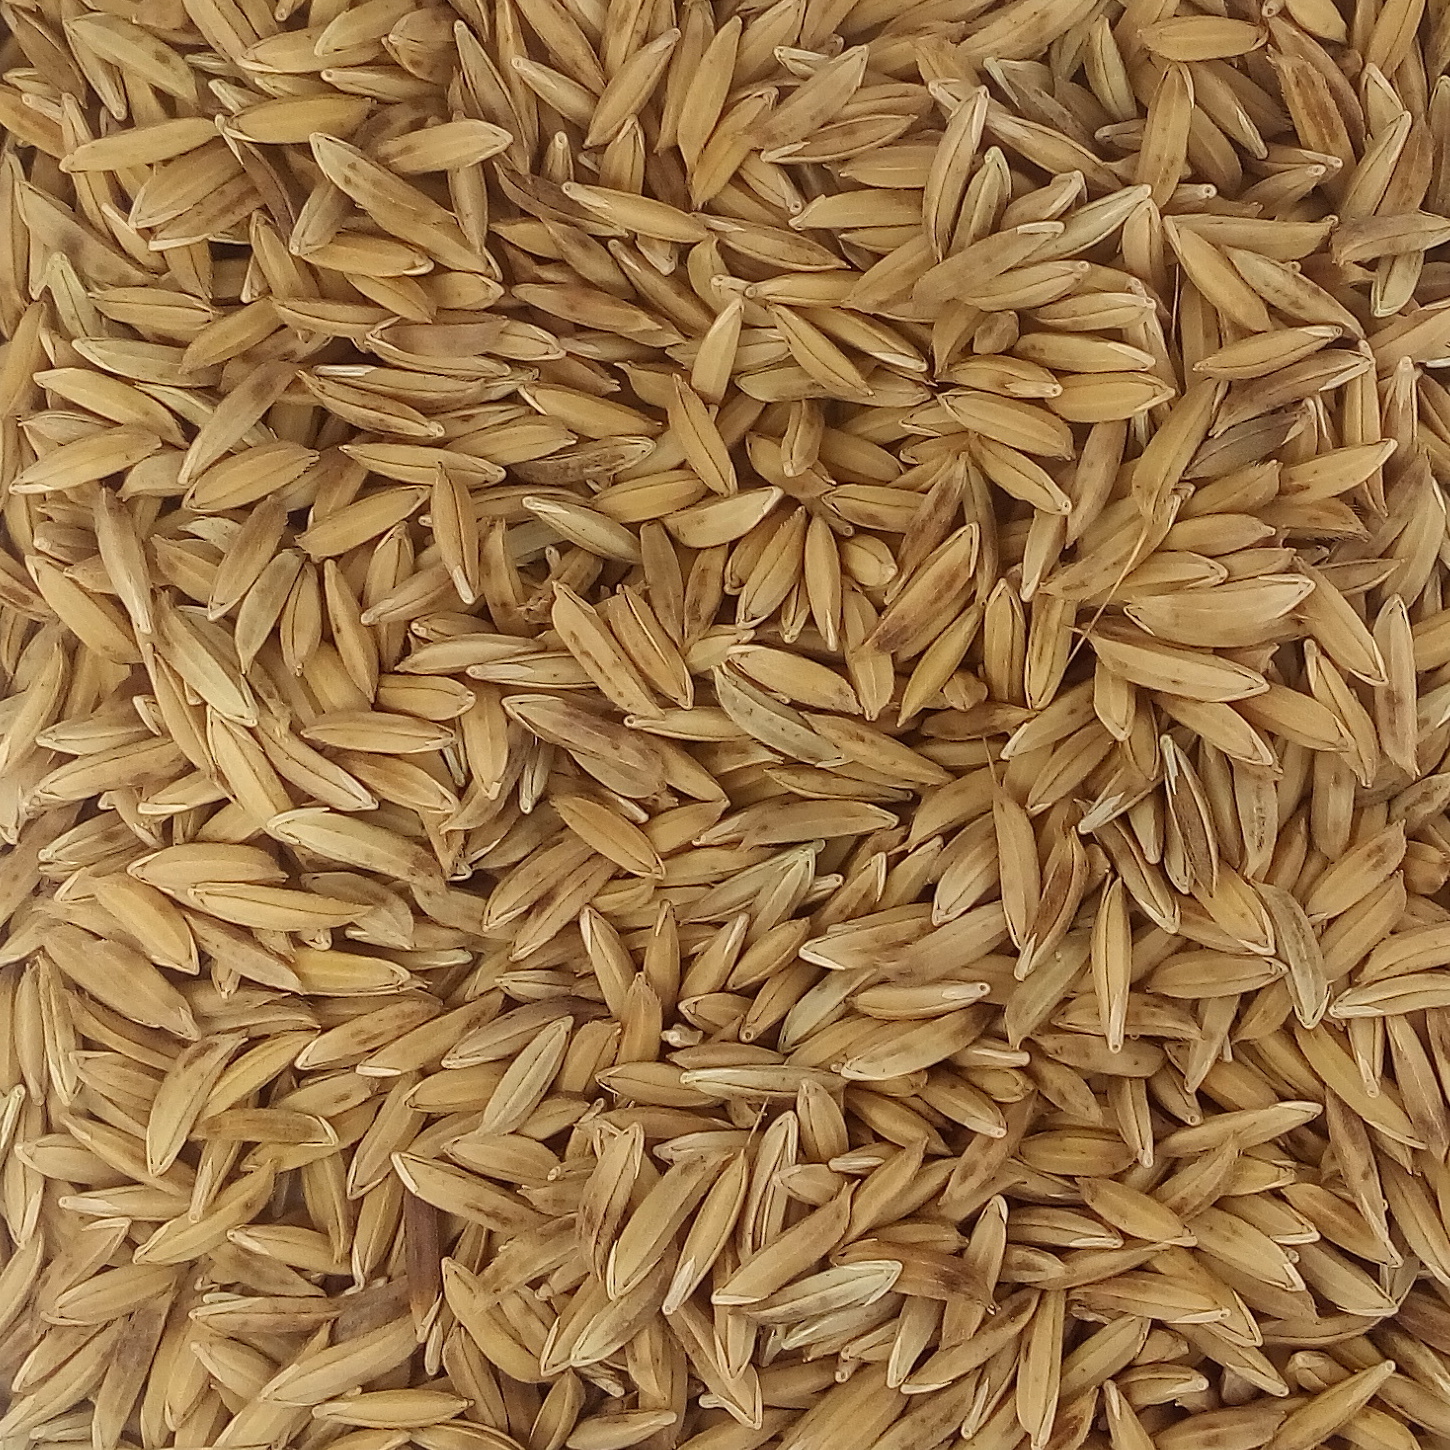
Rice seed variety: BAS_370